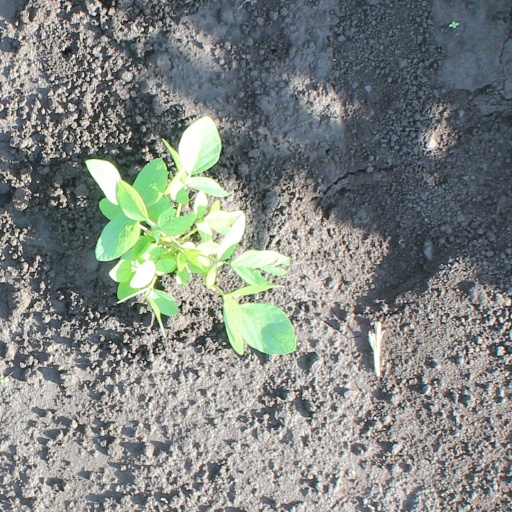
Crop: soybean